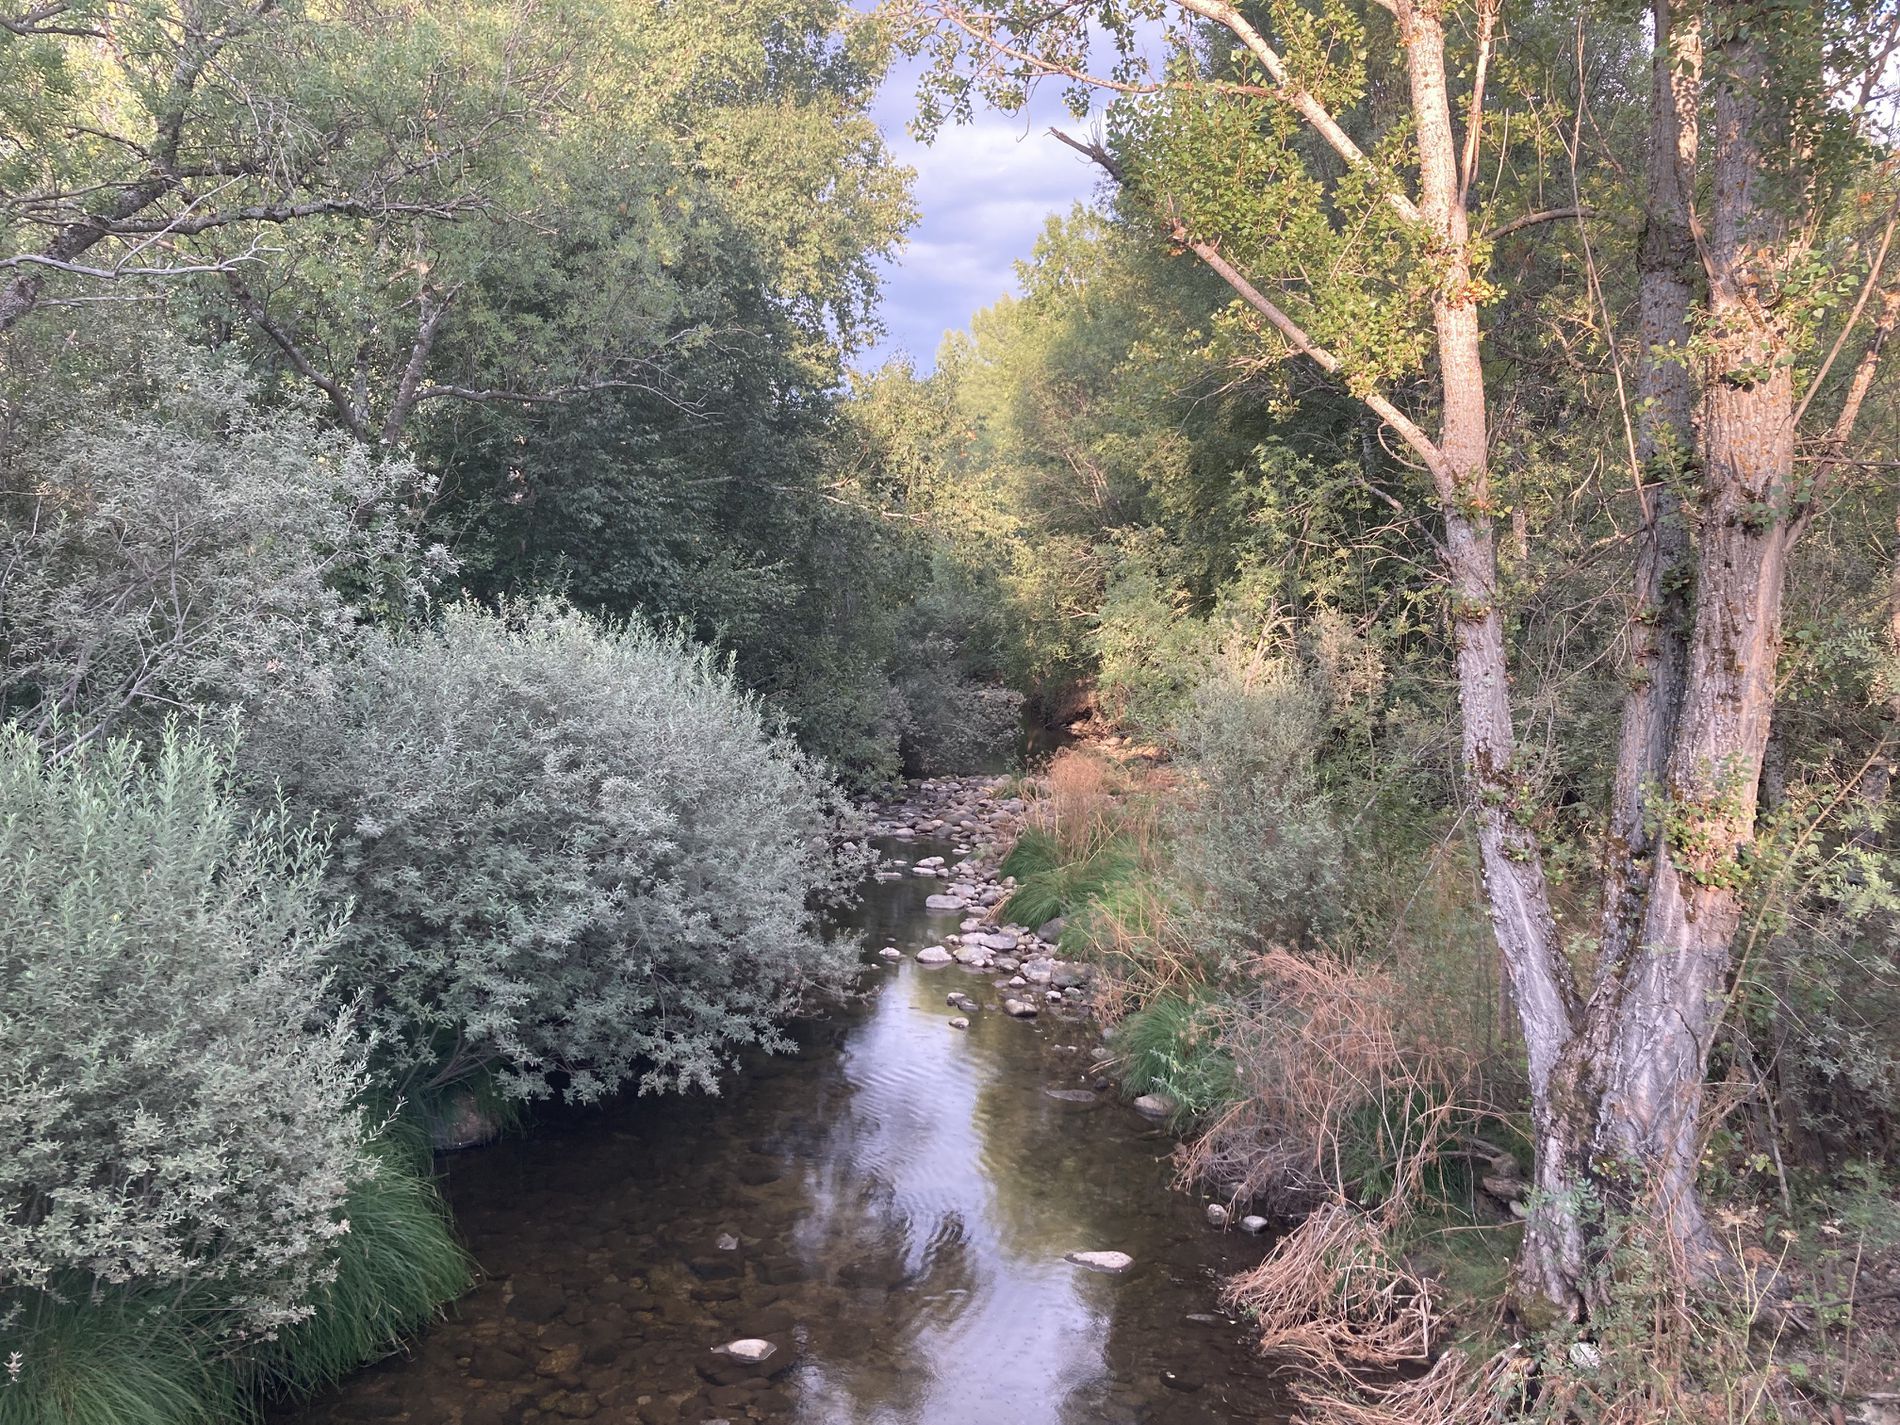
Rainforest with a swamp
This image shows a peaceful, natural scene featuring a narrow, shallow swamp flowing through a dense forest. The  water of the swamp  is calm and clear, with small rocks scattered. On both sides of the swamp , thick vegetation grows . a mix of green trees and bushes. The overall atmosphere feels relaxing  and fresh in  the nature.The sky is bright blue and clear.
An Eye-level shot , this landscape photograph captures a Rainforest with a swamp . A relaxing and  calm mood , it feels a quiet place that you can have a peaceful moment , it's perfect to meditate , Color Palette is light Green Dominating the scene with deep forest green to muted sage.soft blue seen in the sky, Style of Photography is Naturalistic , Documentary Style  It feels raw and authentic.Soft Lighting is  Likely taken during  day, giving a soft, diffused glow.
Labels: Plant, Vegetation, Creek, Nature, Outdoors, Stream, Water, Wilderness, Land, Tree, Woodland, Jungle, Grove, Scenery, Herbal, Herbs, Path, Ditch, Landscape, Canal, Rainforest, Trail, Swamp, Tree Trunk, River, Oak, Sycamore, Bush, sky, swamp
Camera: Apple iPhone SE (2nd generation)
Lens: iPhone SE (2nd generation) back camera 3.99mm f/1.8
Aperture: F1.8
Exposure: 1/121 sec
ISO: 32
Focal length: 3.99